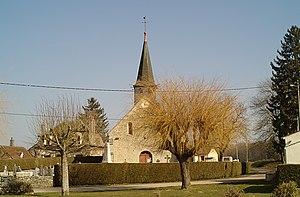
Église Sainte-Marie-Madeleine, Lanthes (Côte d'Or, Bourgogne, France) Català: Esglésa Santa Maria Magdalena, Lanthes (Costa d'Or, Borgonya, França) Español: Iglesia Santa María Magdalena, Lanthes (Côte d'Or, Borgoña, Francia) This building is indexed in the Base Mérimée, a database of architectural heritage maintained by the French Ministry of Culture,
L'ensemble paroissial de Seurre, usuellement abrégé en paroisse de Seurre est l'un des 6 ensembles du secteur pastoral de La Plaine, et des 63 du diocèse de Dijon. Son siège est la Maison paroissiale de Seurre, située au 4 rue des écoles.
Lanthes est une commune française située dans le canton de Brazey-en-Plaine du département de la Côte-d'Or en région Bourgogne-Franche-Comté.